The Wolves of Willoughby Chase (film)

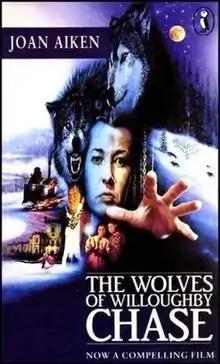

The Wolves of Willoughby Chase is a 1989 dark fantasy film directed by Stuart Orme (in his theatrical directorial debut) with a screenplay by William M. Akers. The film was based on the 1962 novel of the same name, written by Joan Aiken. Like the book, the film is set in an alternate history version of nineteenth century England where wolves roam the countryside.